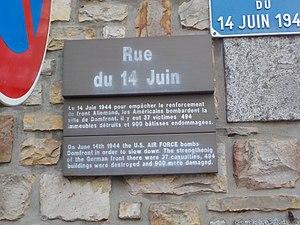
Domfront plaque de rue du 14 juin 1944 bombardement
Domfront est une ancienne commune française, située dans le département de l'Orne en région Normandie, devenue le 1ᵉʳ janvier 2016 une commune déléguée au sein de la commune nouvelle de Domfront en Poiraie.